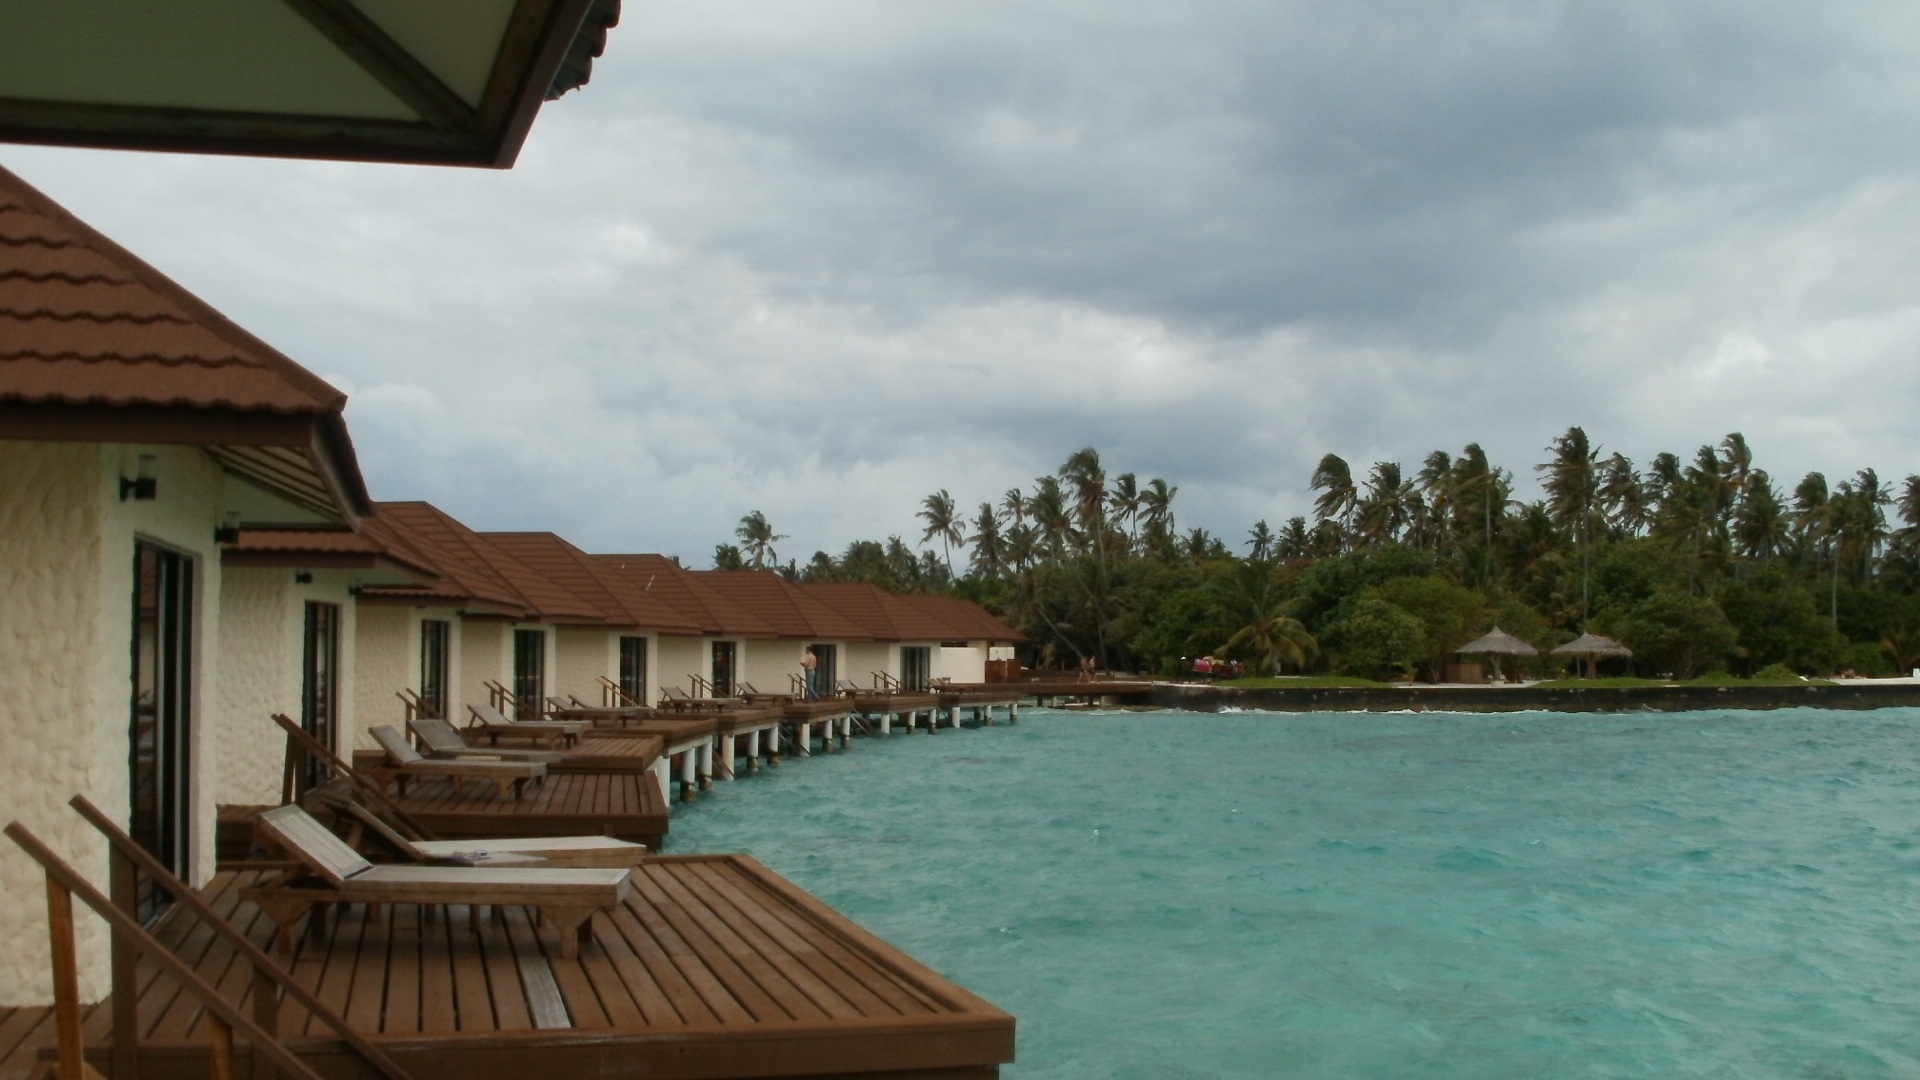
sea, ocean, cloud, wood, villa, vacation, swimming pool, property, blue, chairs, relaxation, resort, estate, maldives, north male atoll, bangalo